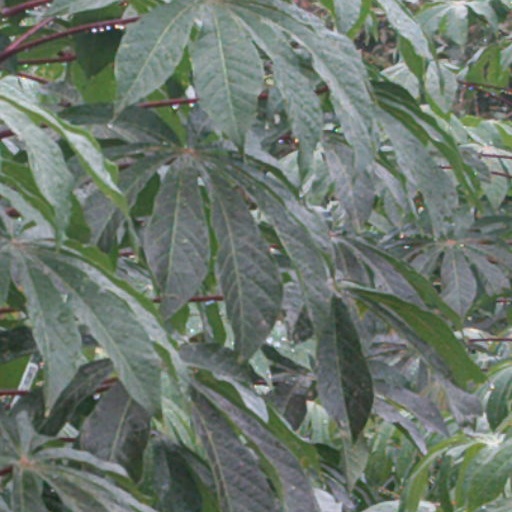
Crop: cassava